Edgar O. Brown

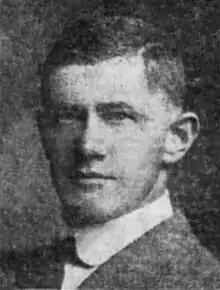
Brown pictured in "The Topeka Daily Capital", 1915

Edgar Osborne Brown (August 26, 1880 – March 11, 1937) was an American football, basketball and baseball coach and college athletics administrator. He coached at a number of colleges including Parsons College in Fairfield, Iowa, Bethany College in Lindsborg, Kansas, Maryville College in Maryville, Tennessee, Central College—now known as Central Methodist University—in Fayette, Missouri and Arkansas Polytechnic College—now known as Arkansas Tech University—in Russellville, Arkansas. In the 1930s, Brown was the athletic director at the College of the Ozarks—now known as the University of the Ozarks—in Clarksville, Arkansas.